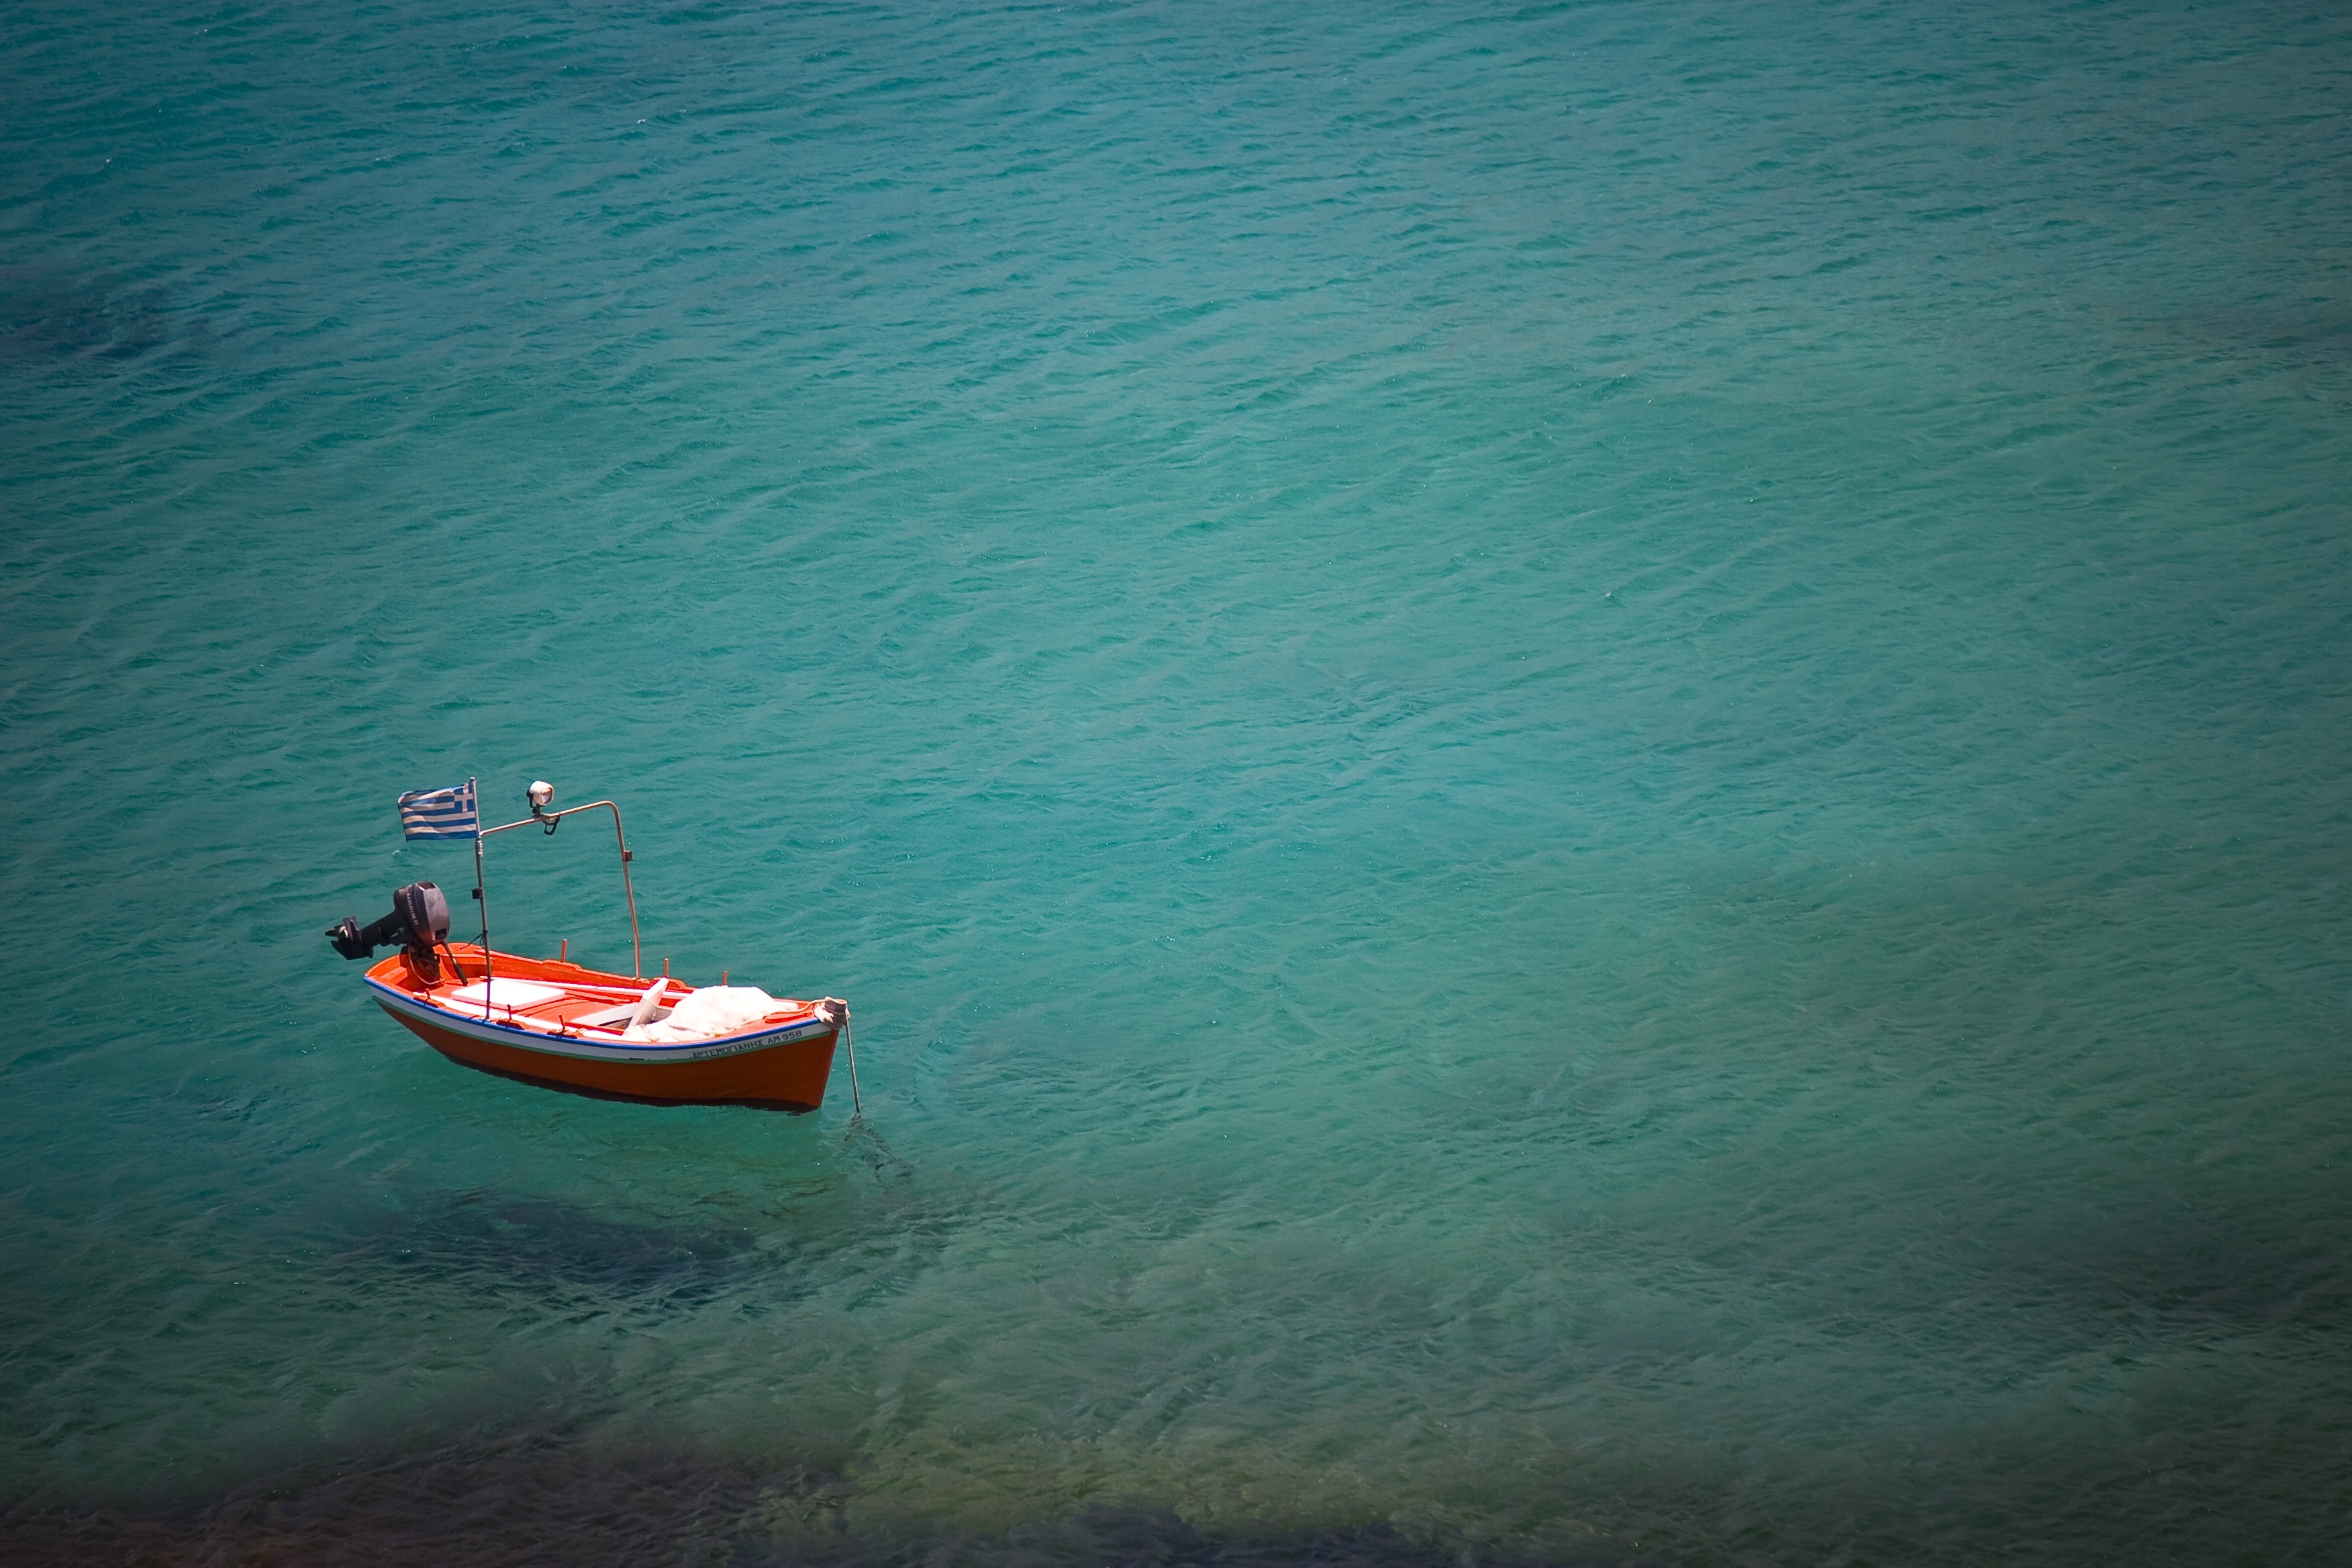
sea, water, ocean, boat, wave, solitude, underwater, reflection, vehicle, bay, blue, secluded, greece, watercraft, computer wallpaper